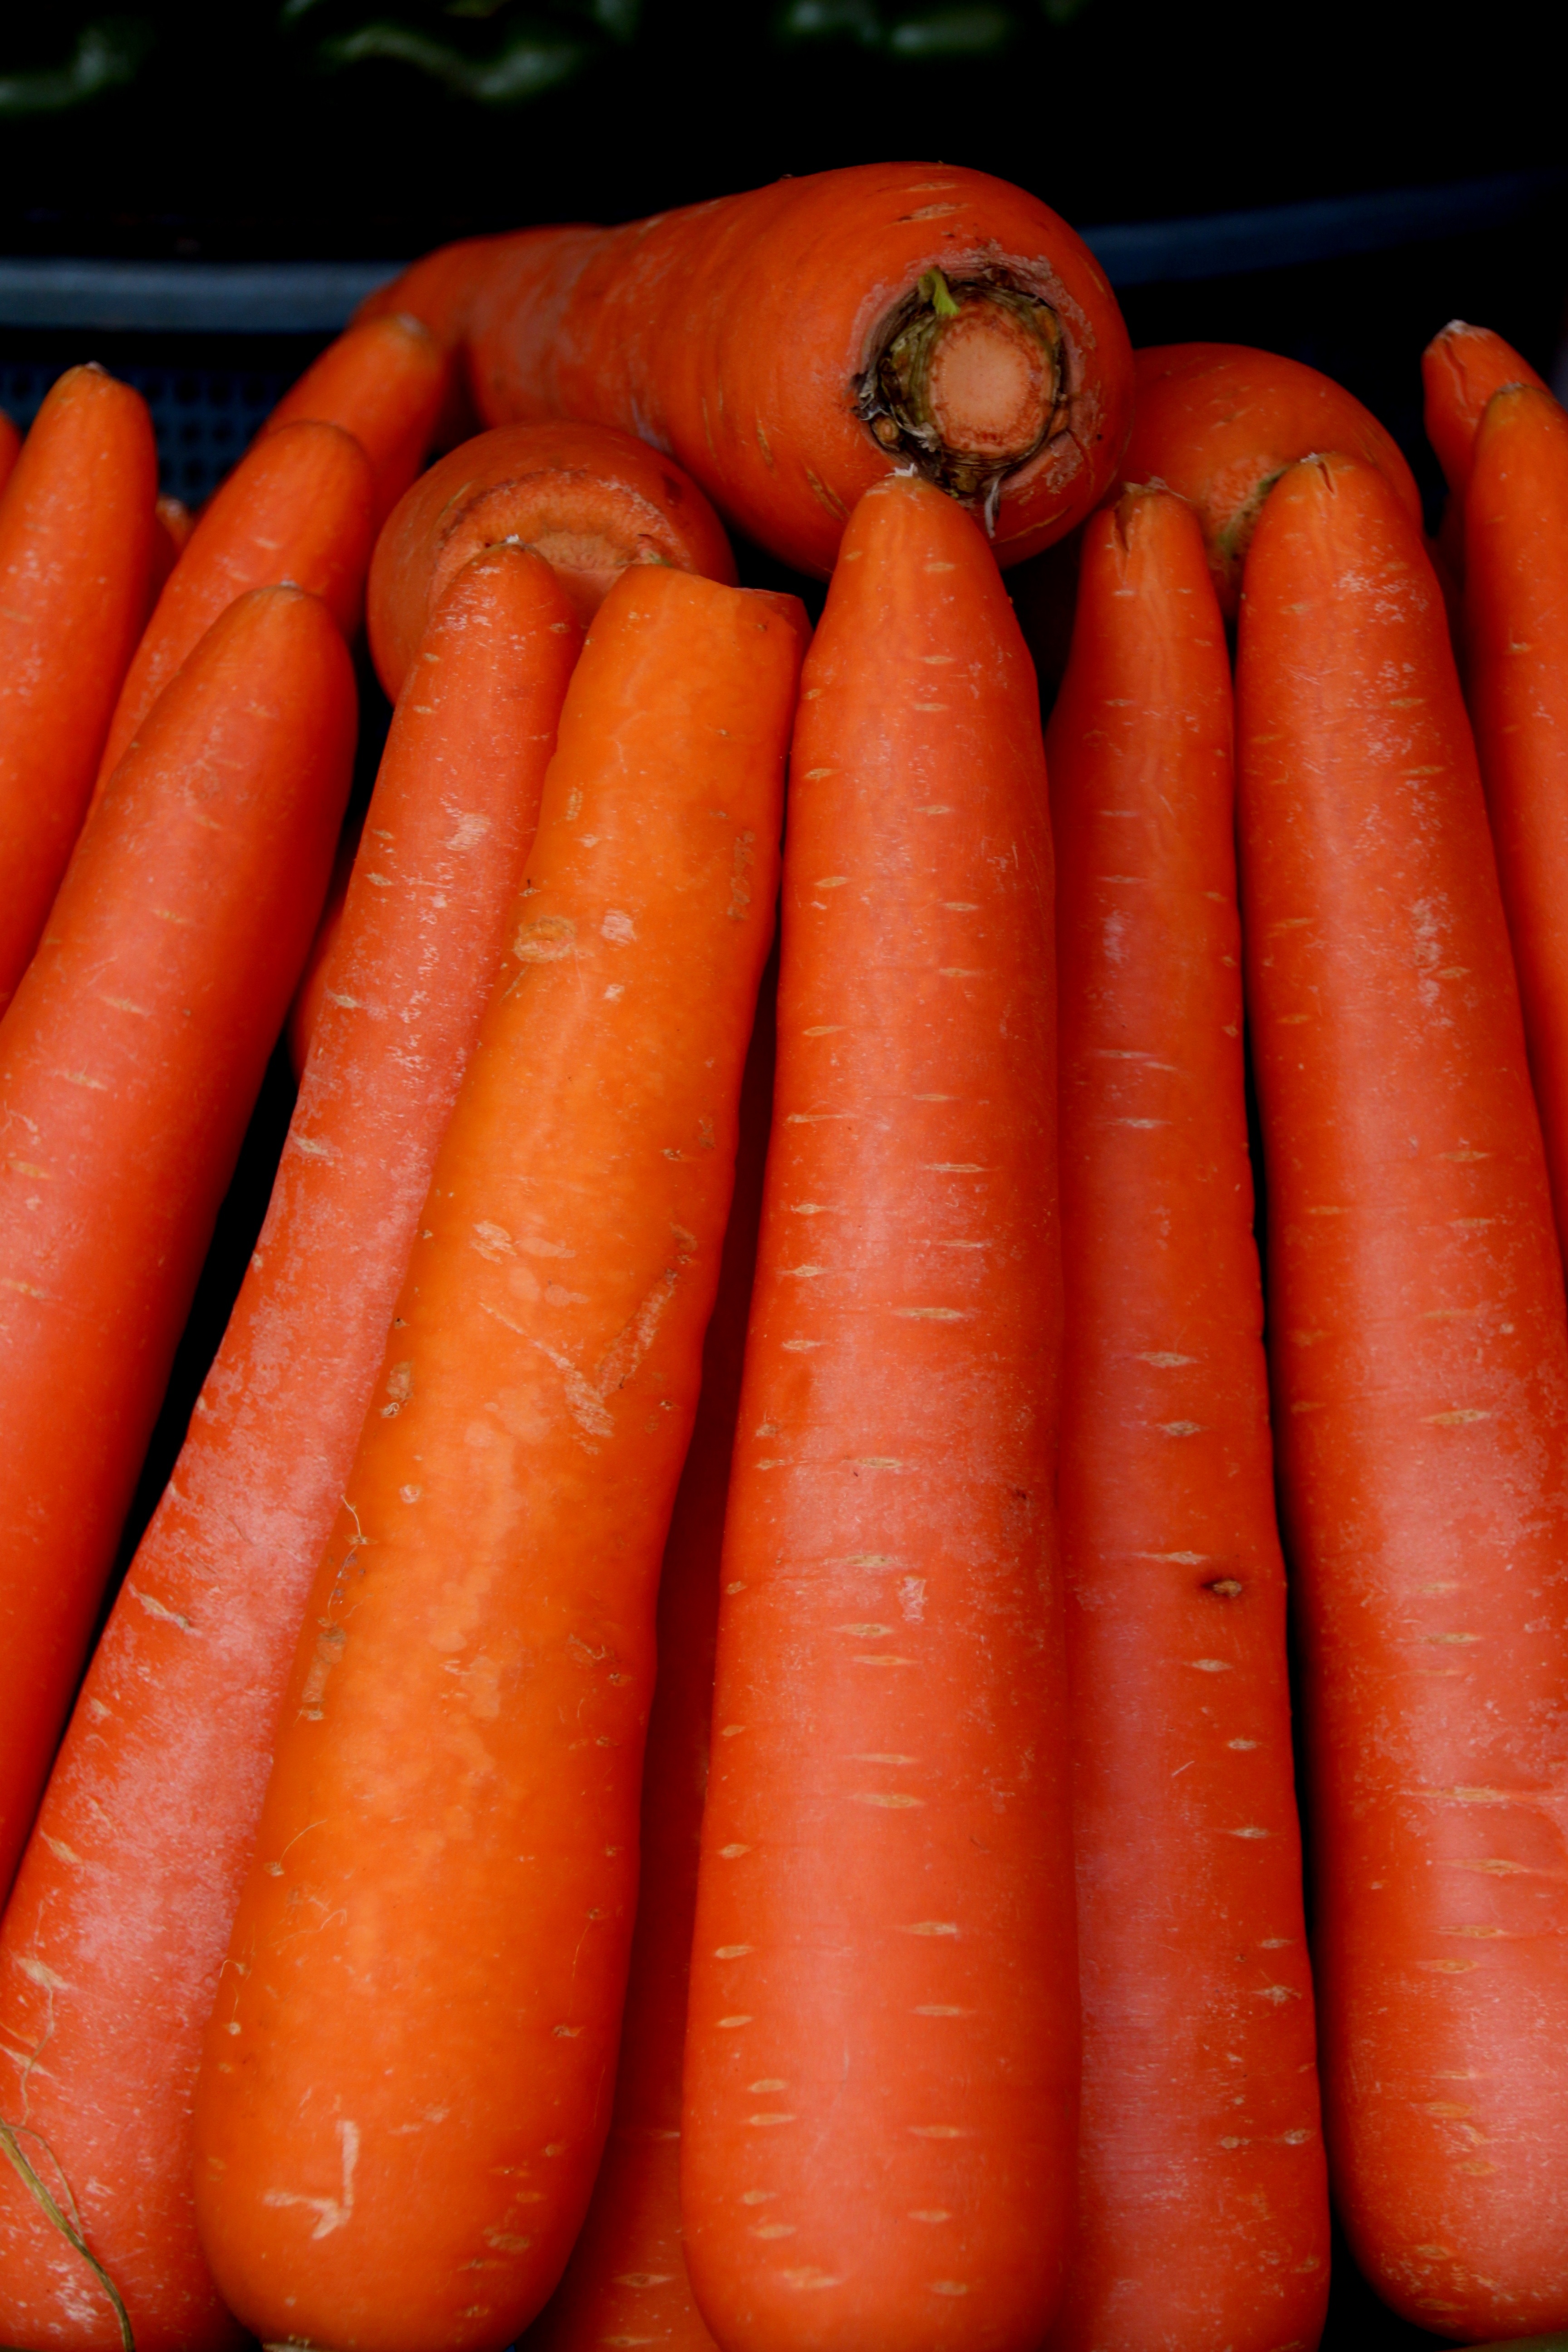
fruit, food, culinary, produce, vegetable, colorful, carrot, painting, display, fruits, composition, nice, assortment, carrots, greens, vienna sausage, frankfurter w rstchen